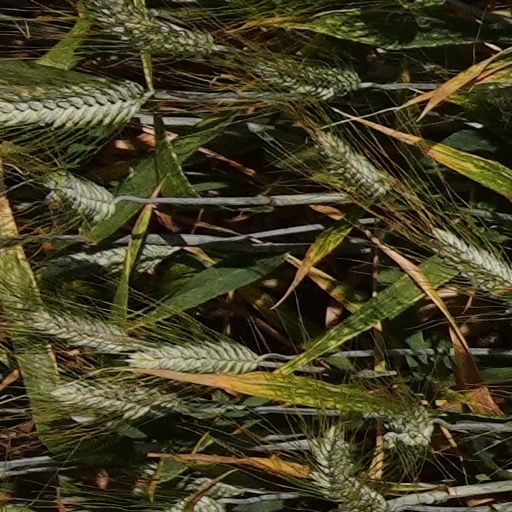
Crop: wheat